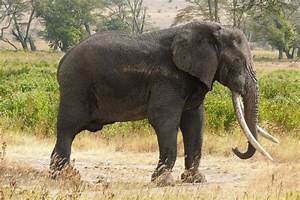
Label: elephant